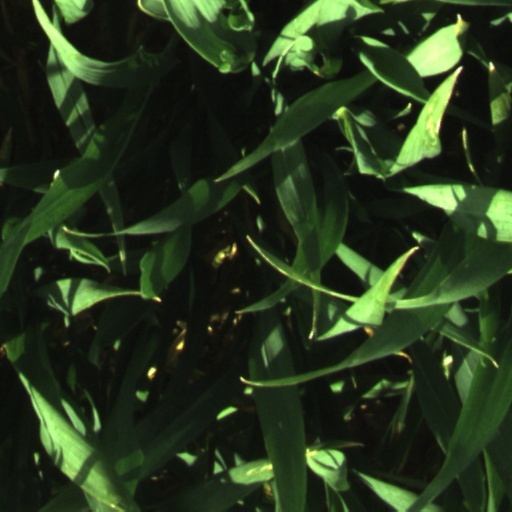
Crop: wheat